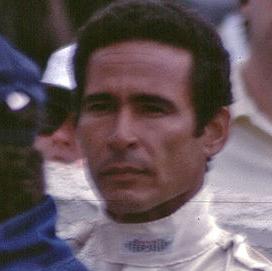
Age: 41